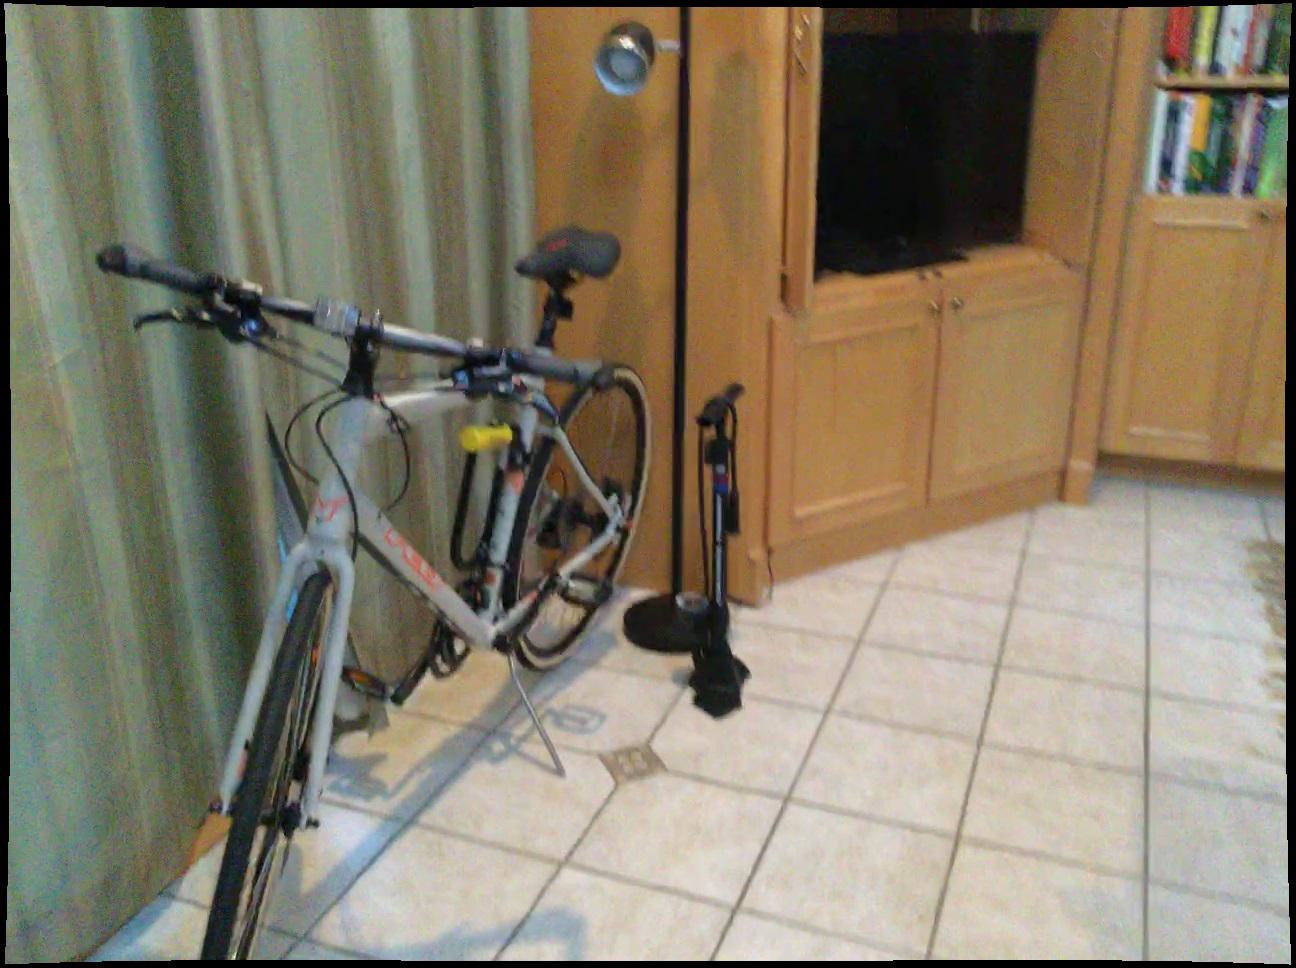
Question: Can the stand fit behind the cabinet from the camera's perspective? Final answer should be yes or no.
Answer: No